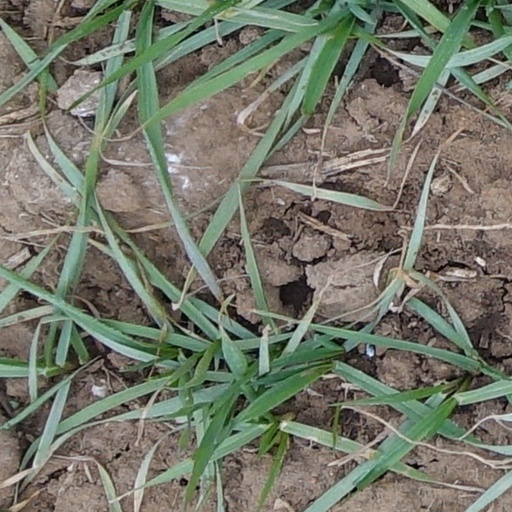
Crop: wheat